St. Stephen's Cathedral, Vienna

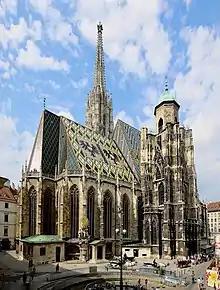
South tower and the shorter north tower, along with the roof tiles mosaic.

Standing at tall and affectionately referred to by the city's inhabitants as "Steffl" (a diminutive form of "Stephen"), St. Stephen's Cathedral's massive south tower is its highest point and a dominant feature of the Vienna skyline. Its construction lasted 65 years, from 1368 to 1433. During the Siege of Vienna in 1529 and again during the Battle of Vienna in 1683, it served as the main observation and command post for the defence of the walled city, and it even contains an apartment for the watchmen who, until 1955, manned the tower at night and rang the bells if a fire was spotted in the city. At the tip of the tower stands the double-eagle imperial emblem with the Habsburg-Lorraine coat of arms on its chest, surmounted by a double-armed apostolic cross, which refers to "Apostolic Majesty", the imperial style of kings of Hungary. This emblem replaced earlier crescent and the six-pointed star emblem. The original emblem, as well as a couple of later ones, today can be seen at the Vienna City Museum.